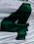
Number: 4